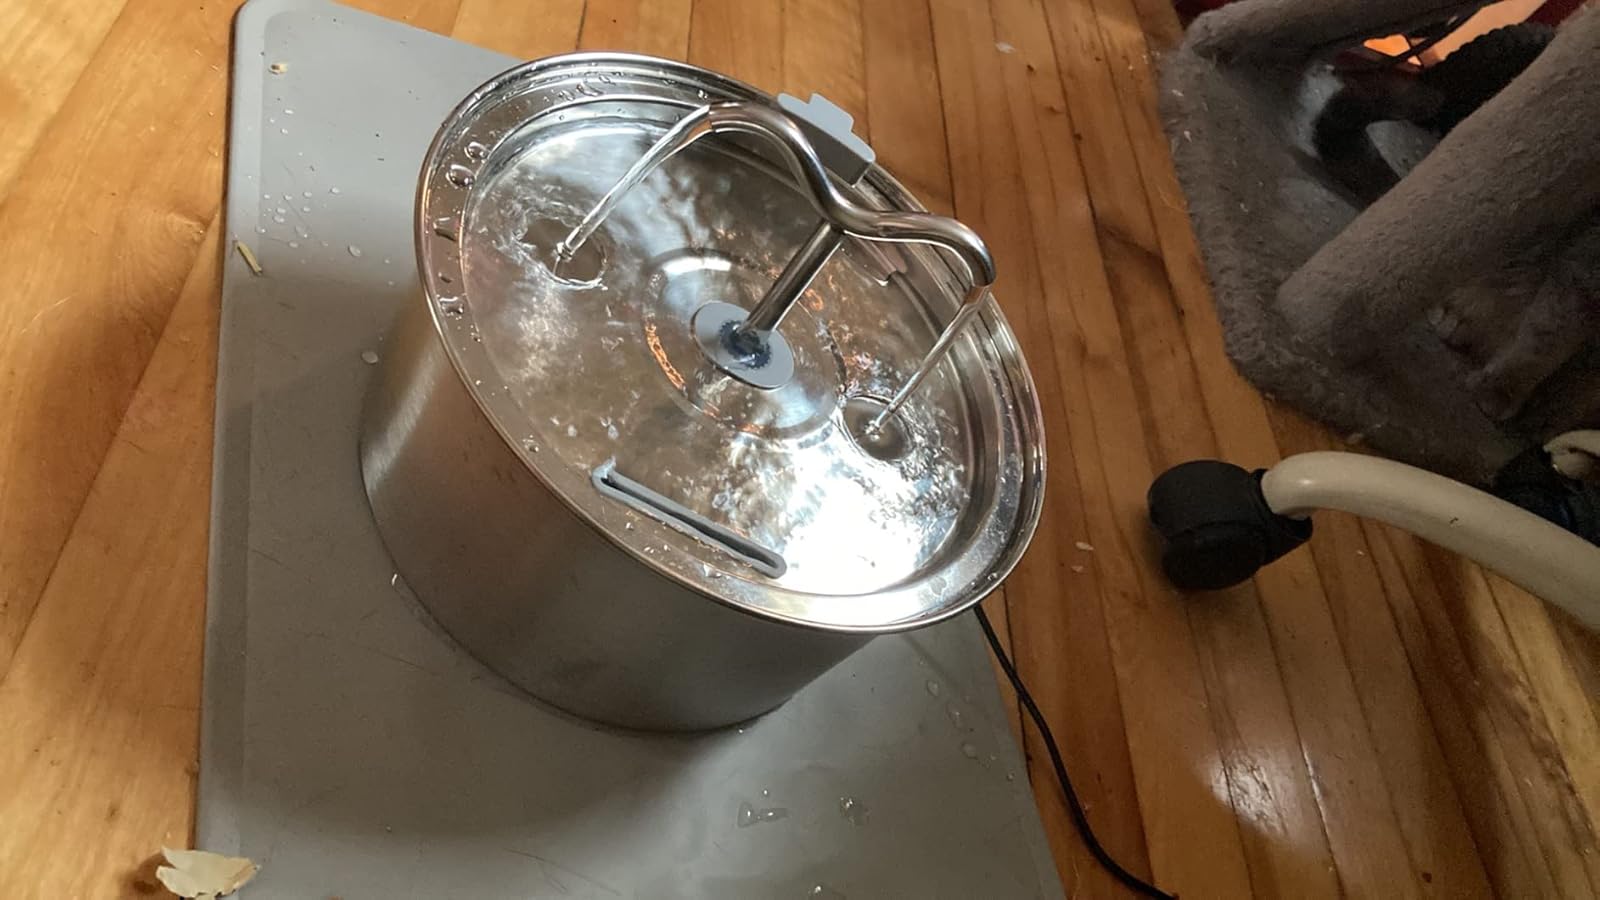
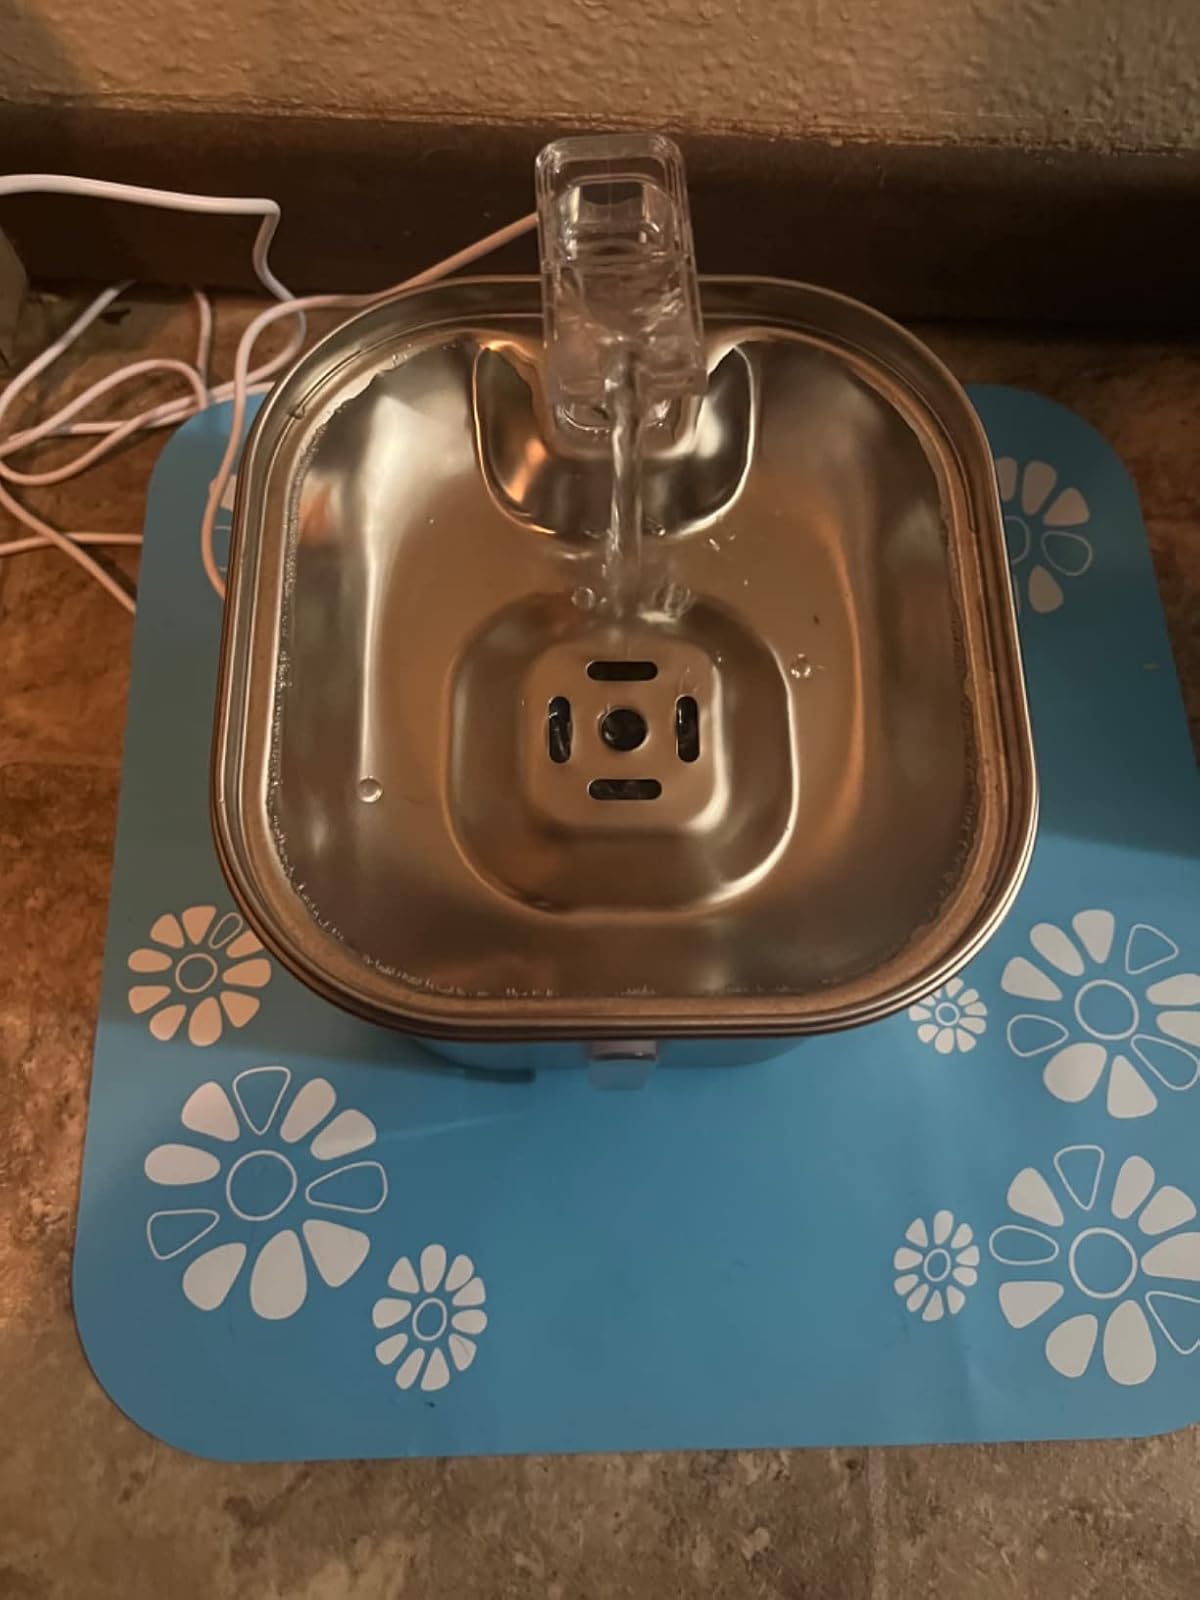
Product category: items_bowl
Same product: no